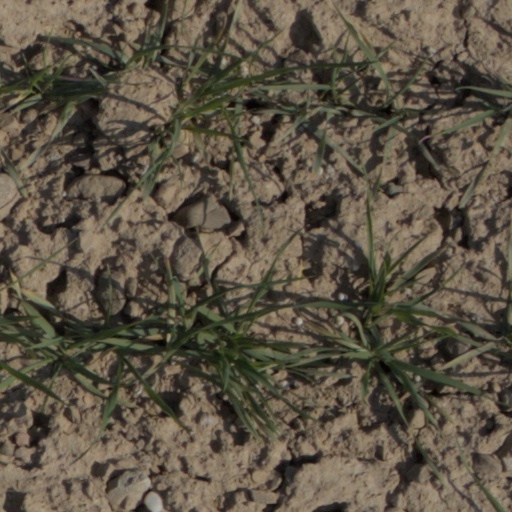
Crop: wheat